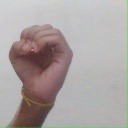
अक्षर: ऊ